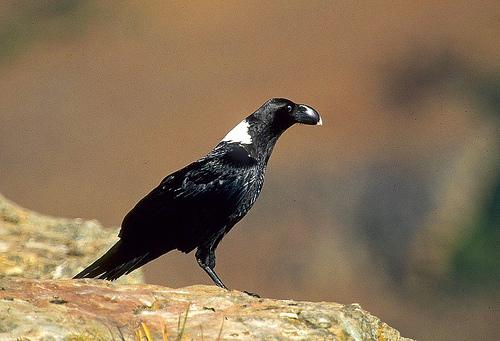
this black bird has a white spot on the nape of its neck, as well as a large curve of its bill and a long, slender neck.
this is a black bird with a white nape and a pointy black beak.
this bird has a black and white speckled breast, white patch on its back and a wide black bill.
a medium size black bird with white patch on neck and oversized black beak.
a black bird with a thick bill and a white mark on the nape.
a black bird, standing on a rock, with a small white spot on its back and another on its beak.
a black bird with white on the back of its neck with an odd looking bill.
this bird is medium sized, black, has a white nape, and a rounded bill.
this bird has a black silvery breast and a rounded billa dark black bird with a white watch on its neck.
Species: White Necked Raven